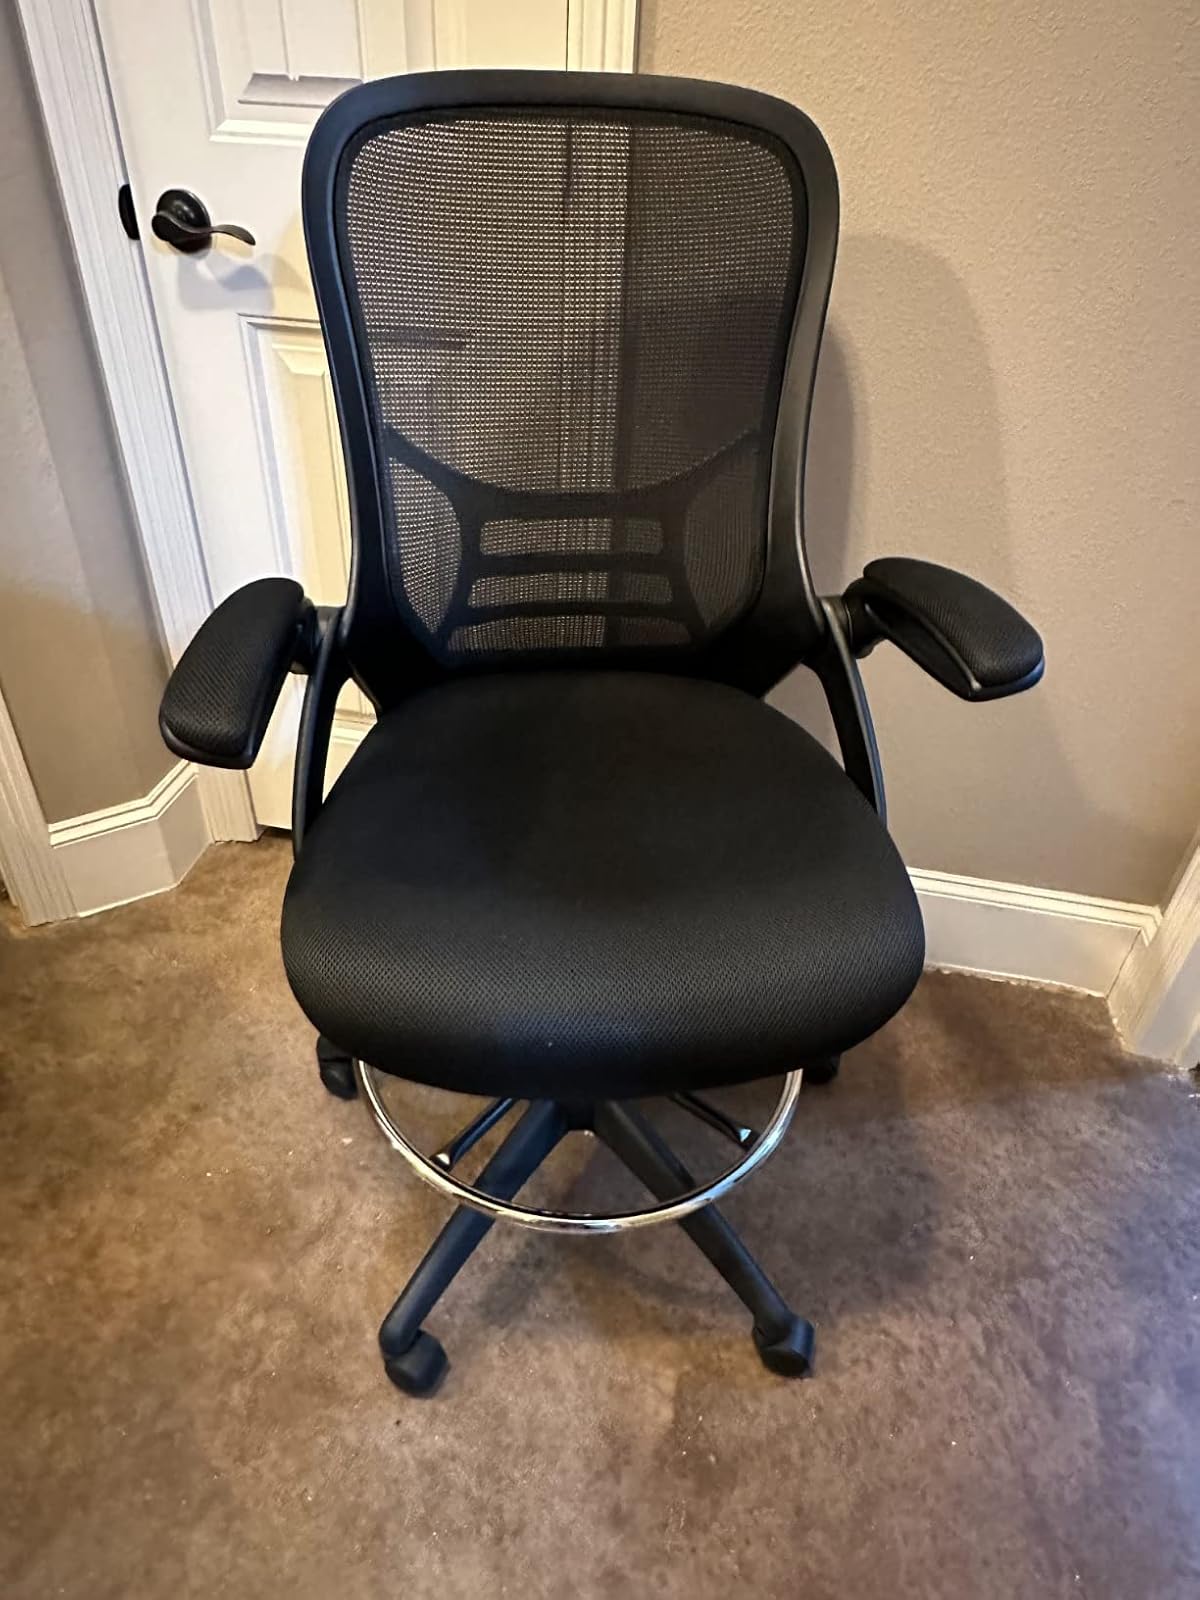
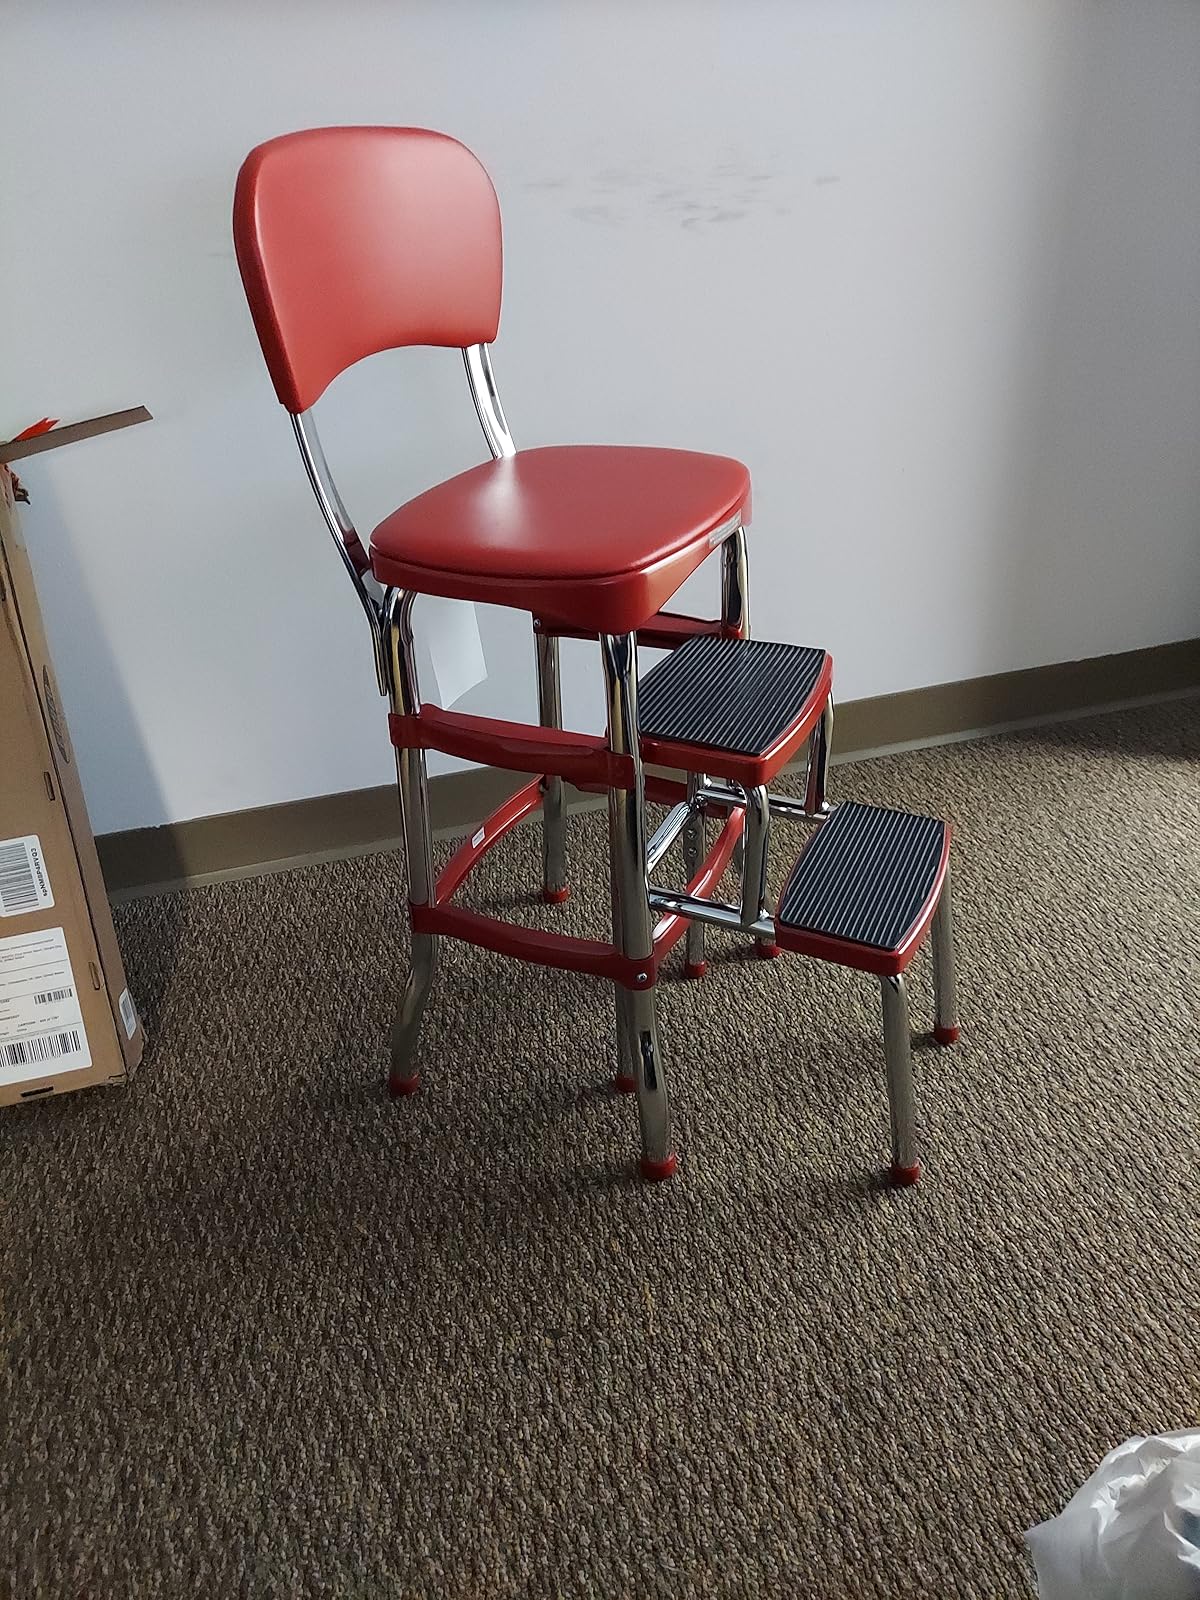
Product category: items_chair
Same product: no